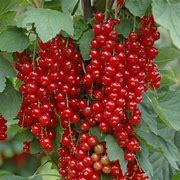
Label: redcurrant